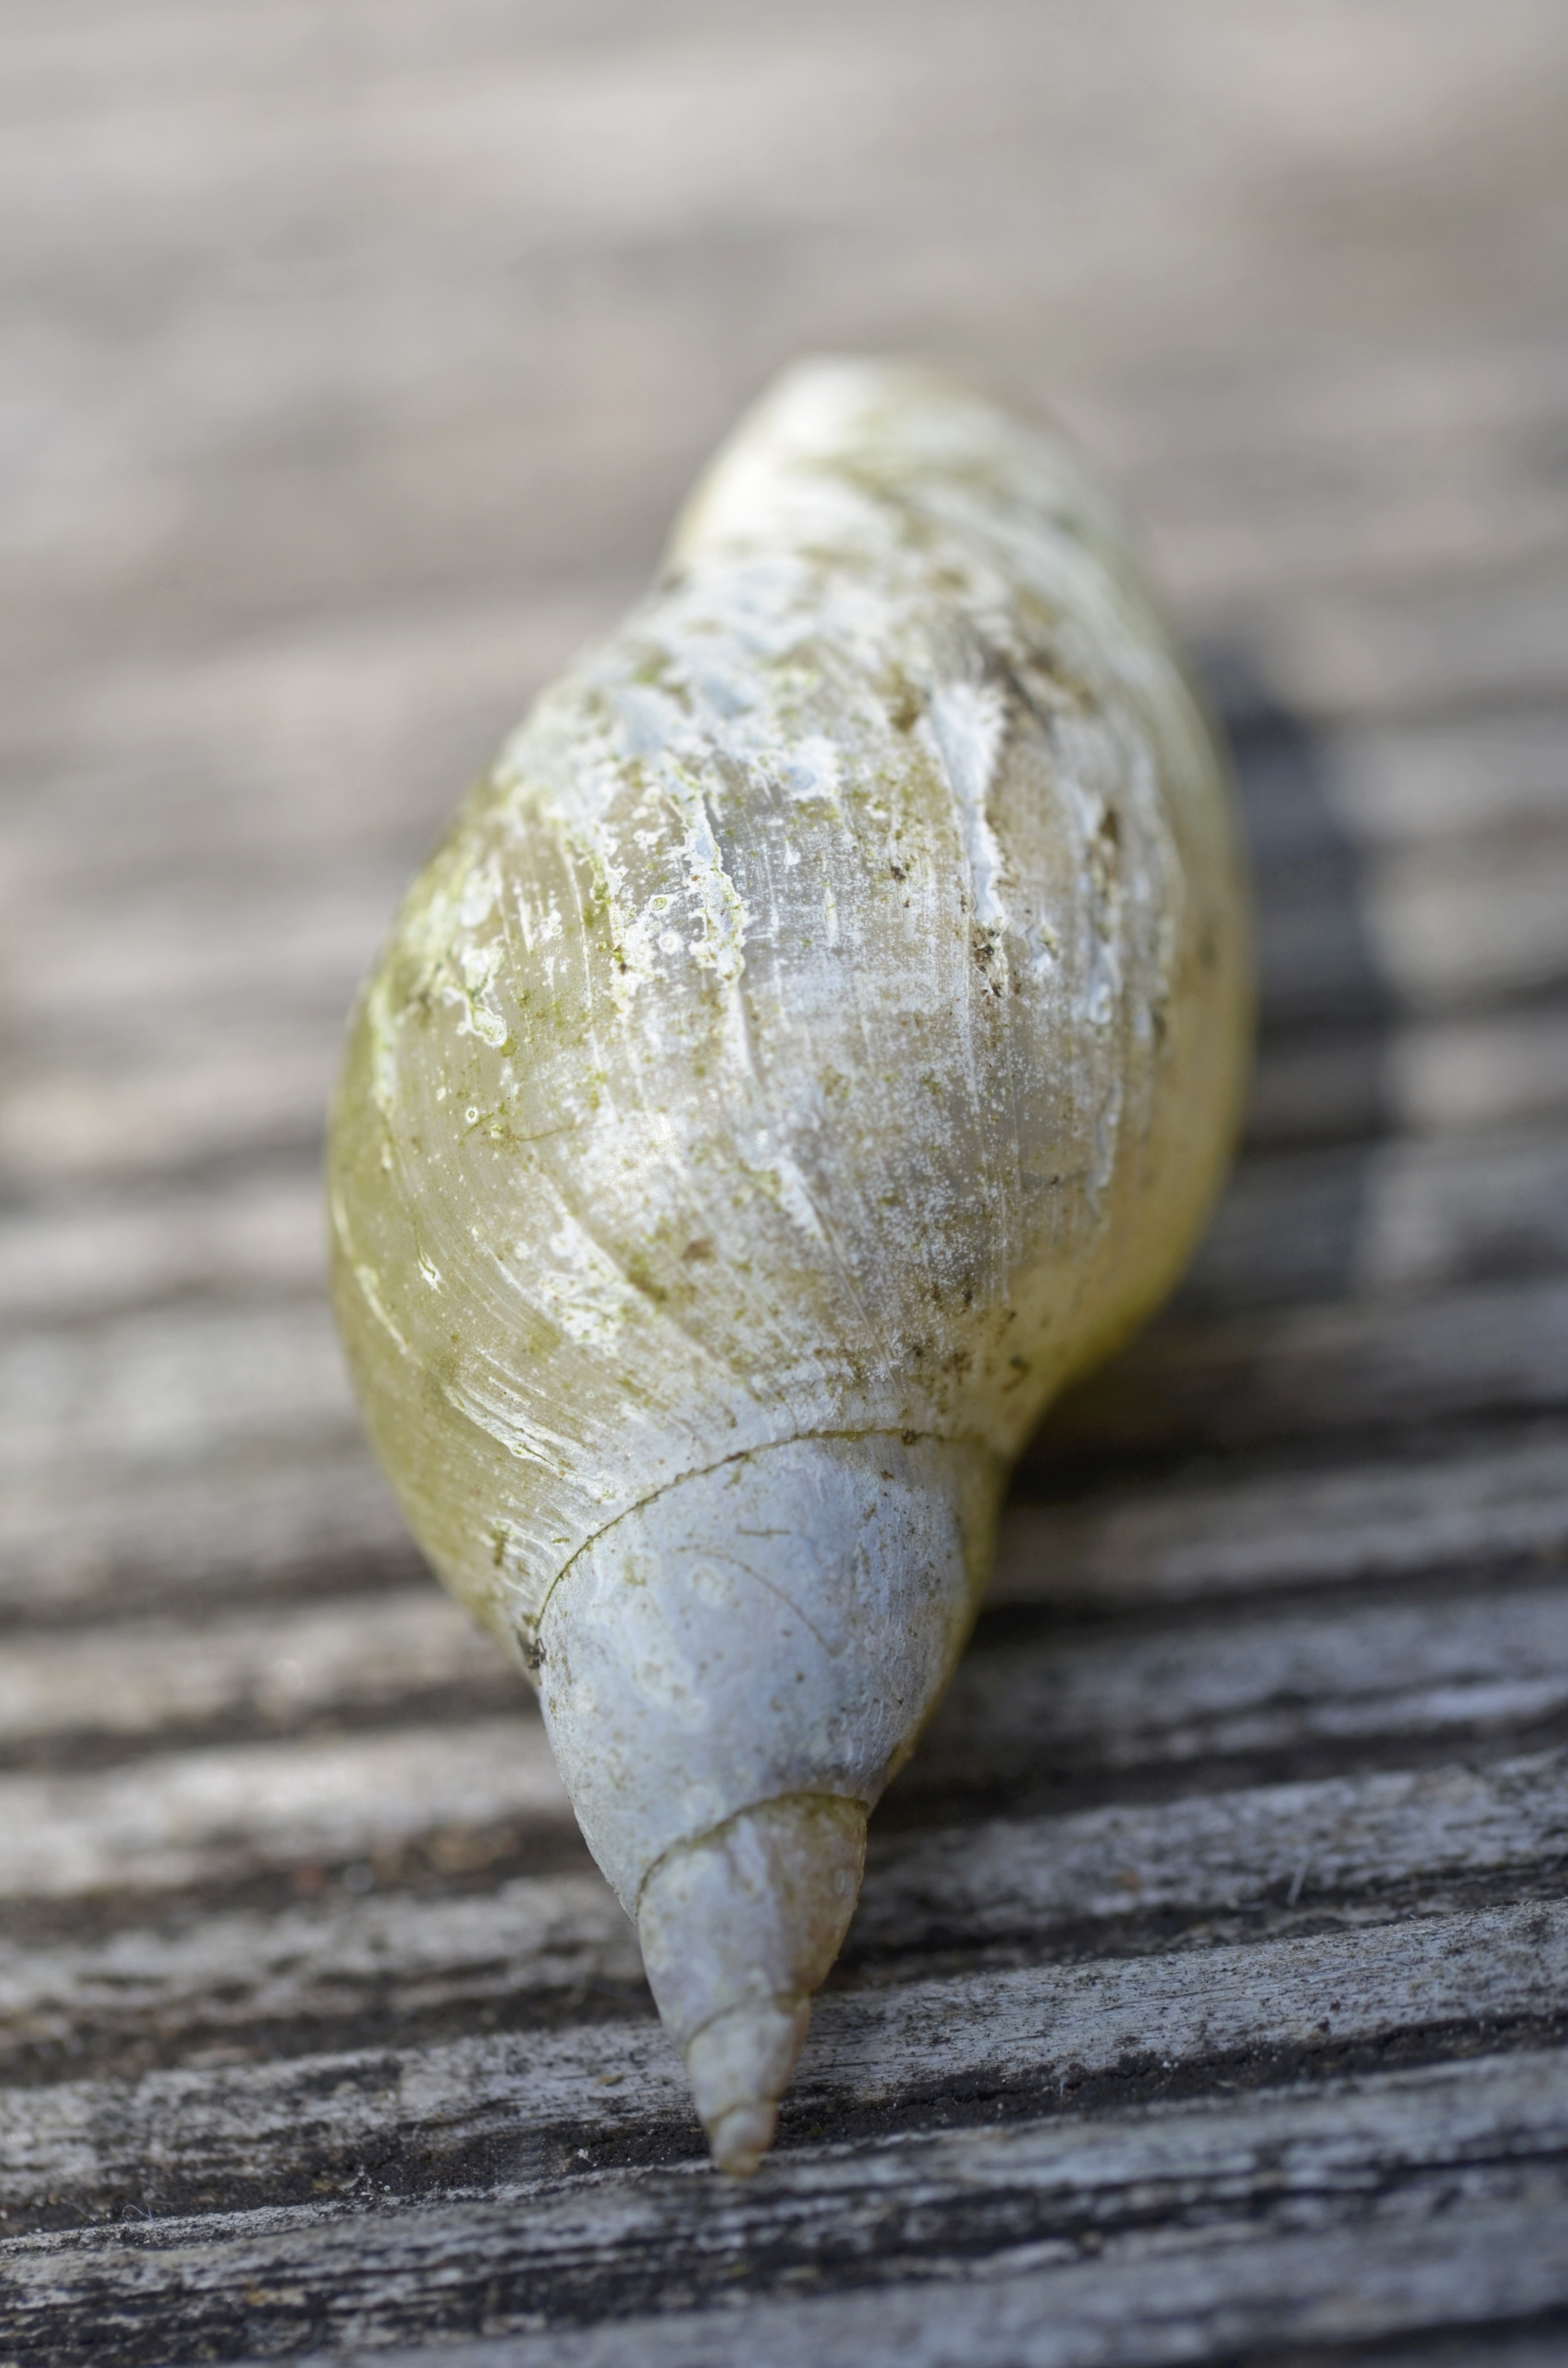
leaf, food, produce, vegetable, shell, invertebrate, seashell, close up, snail, molluscs, macro photography, sea snail, snails and slugs